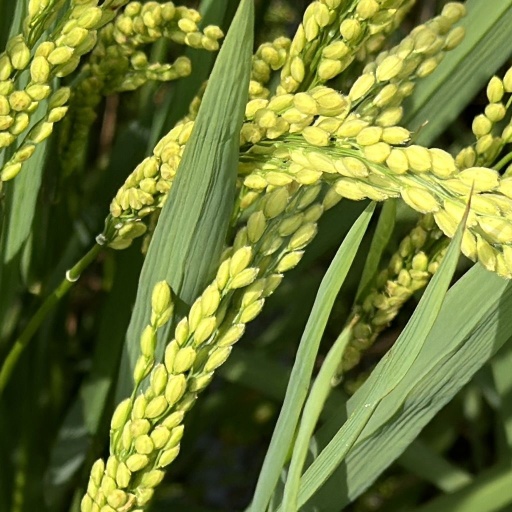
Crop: rice